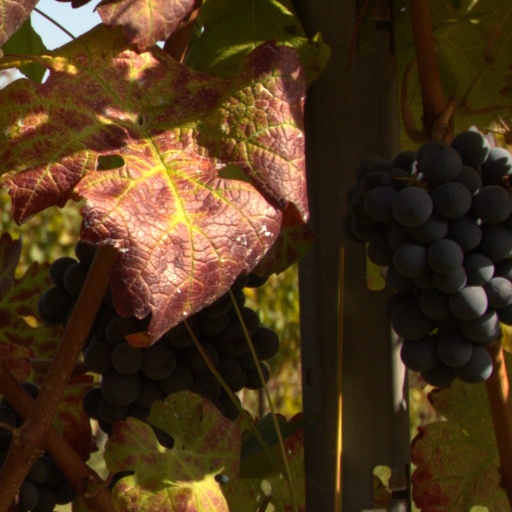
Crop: grape